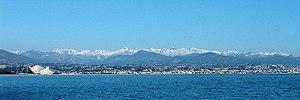
Massif du Mercantour vu de la Baie des Anges
Le massif du Mercantour-Argentera est un massif des Alpes situé à cheval entre les départements français des Alpes-Maritimes et des Alpes-de-Haute-Provence et le Piémont italien. Le nom du massif provient respectivement de la cime du Mercantour, un sommet central secondaire, et du mont Argentera, point culminant du massif entièrement en Italie.